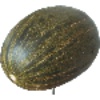
Label: melon_piel_de_sapo